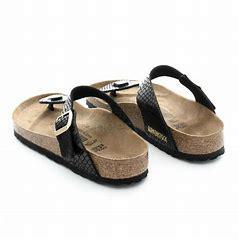
Brand: Birkenstock
Model: 100